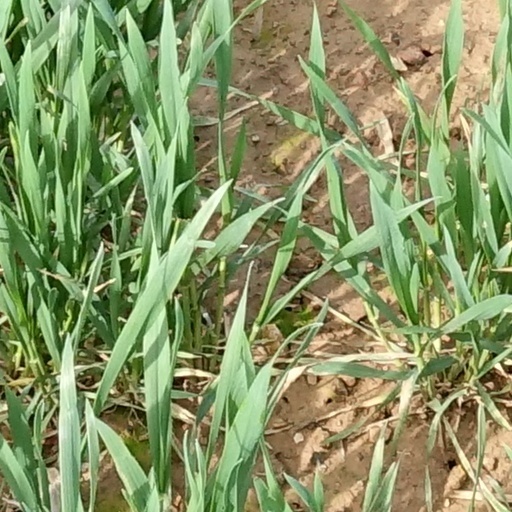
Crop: wheat